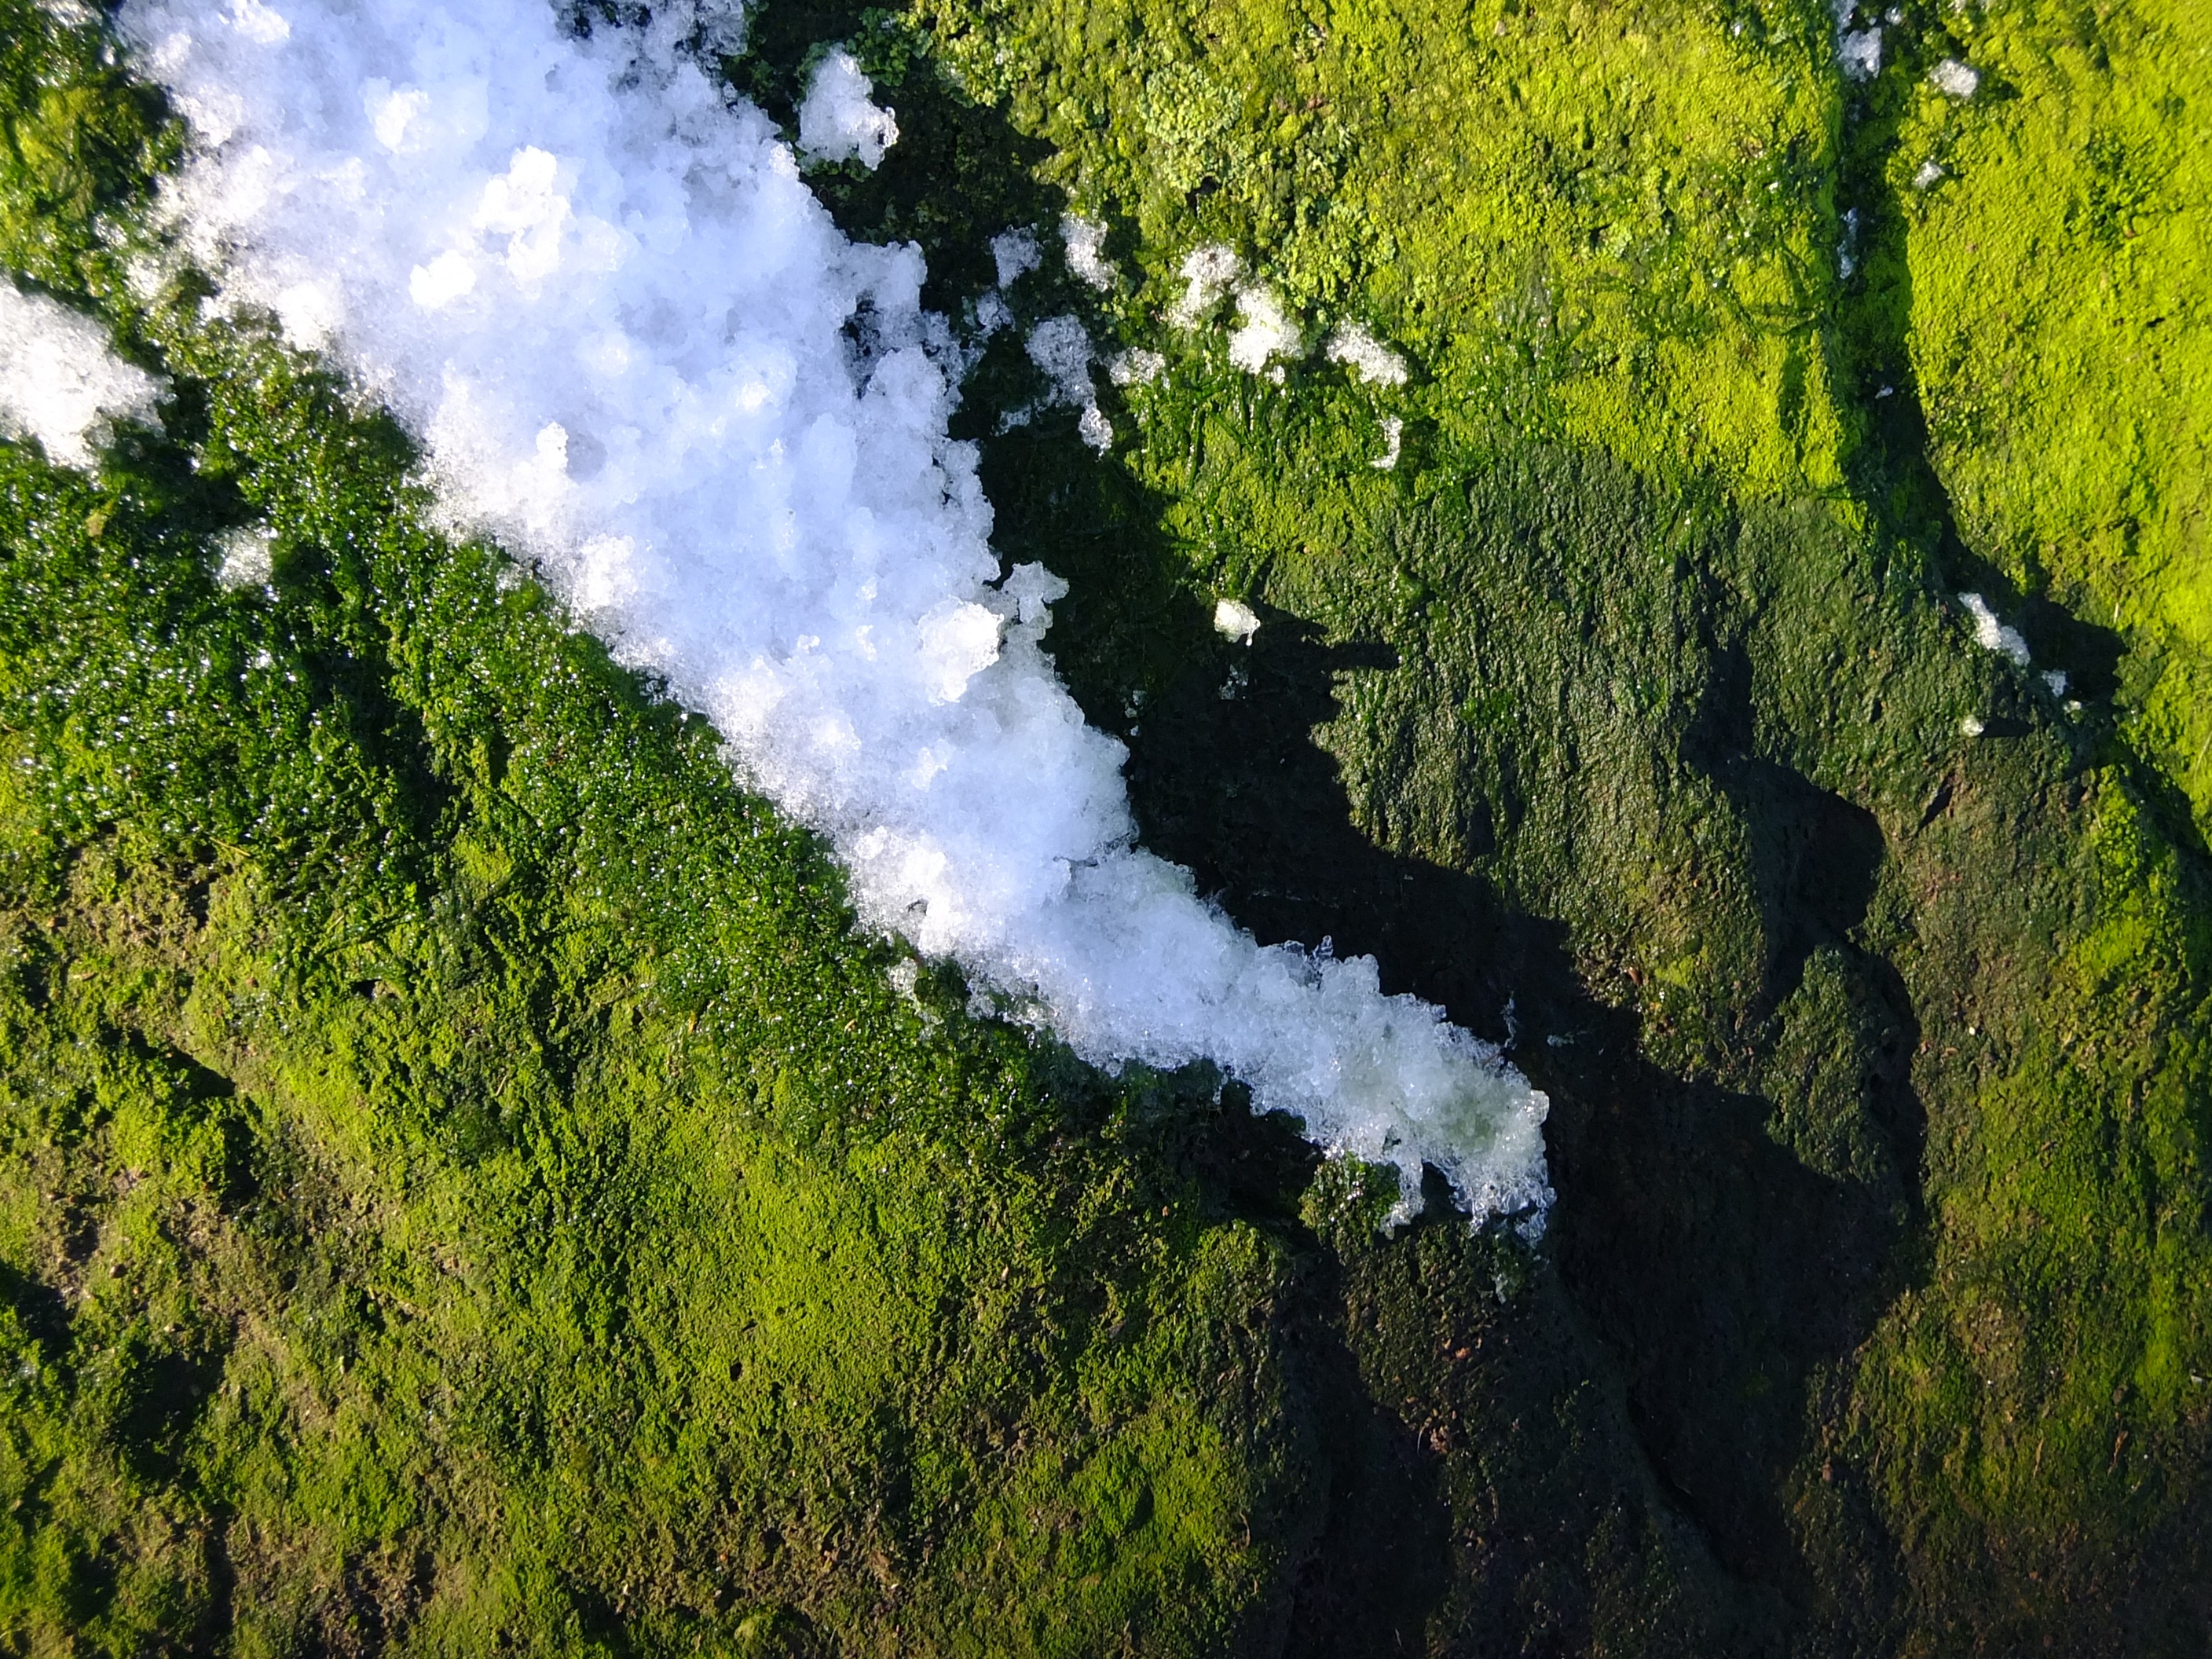
landscape, tree, water, nature, forest, grass, rock, waterfall, mountain, snow, winter, plant, sun, sunlight, leaf, flower, river, stone, moss, stream, ice, green, reflection, macro, autumn, flora, body of water, lichen, sunny, vegetation, woodland, water feature, woody plant